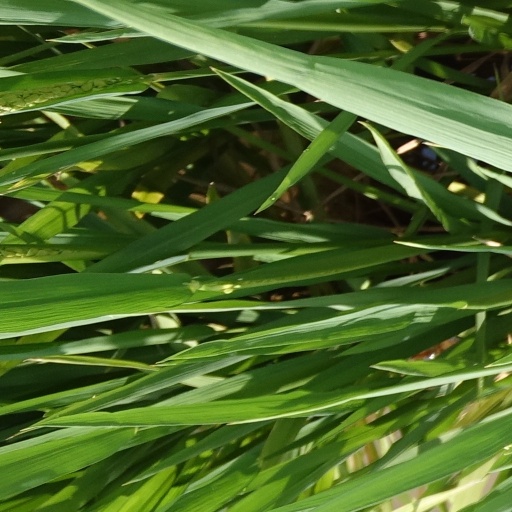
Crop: rice